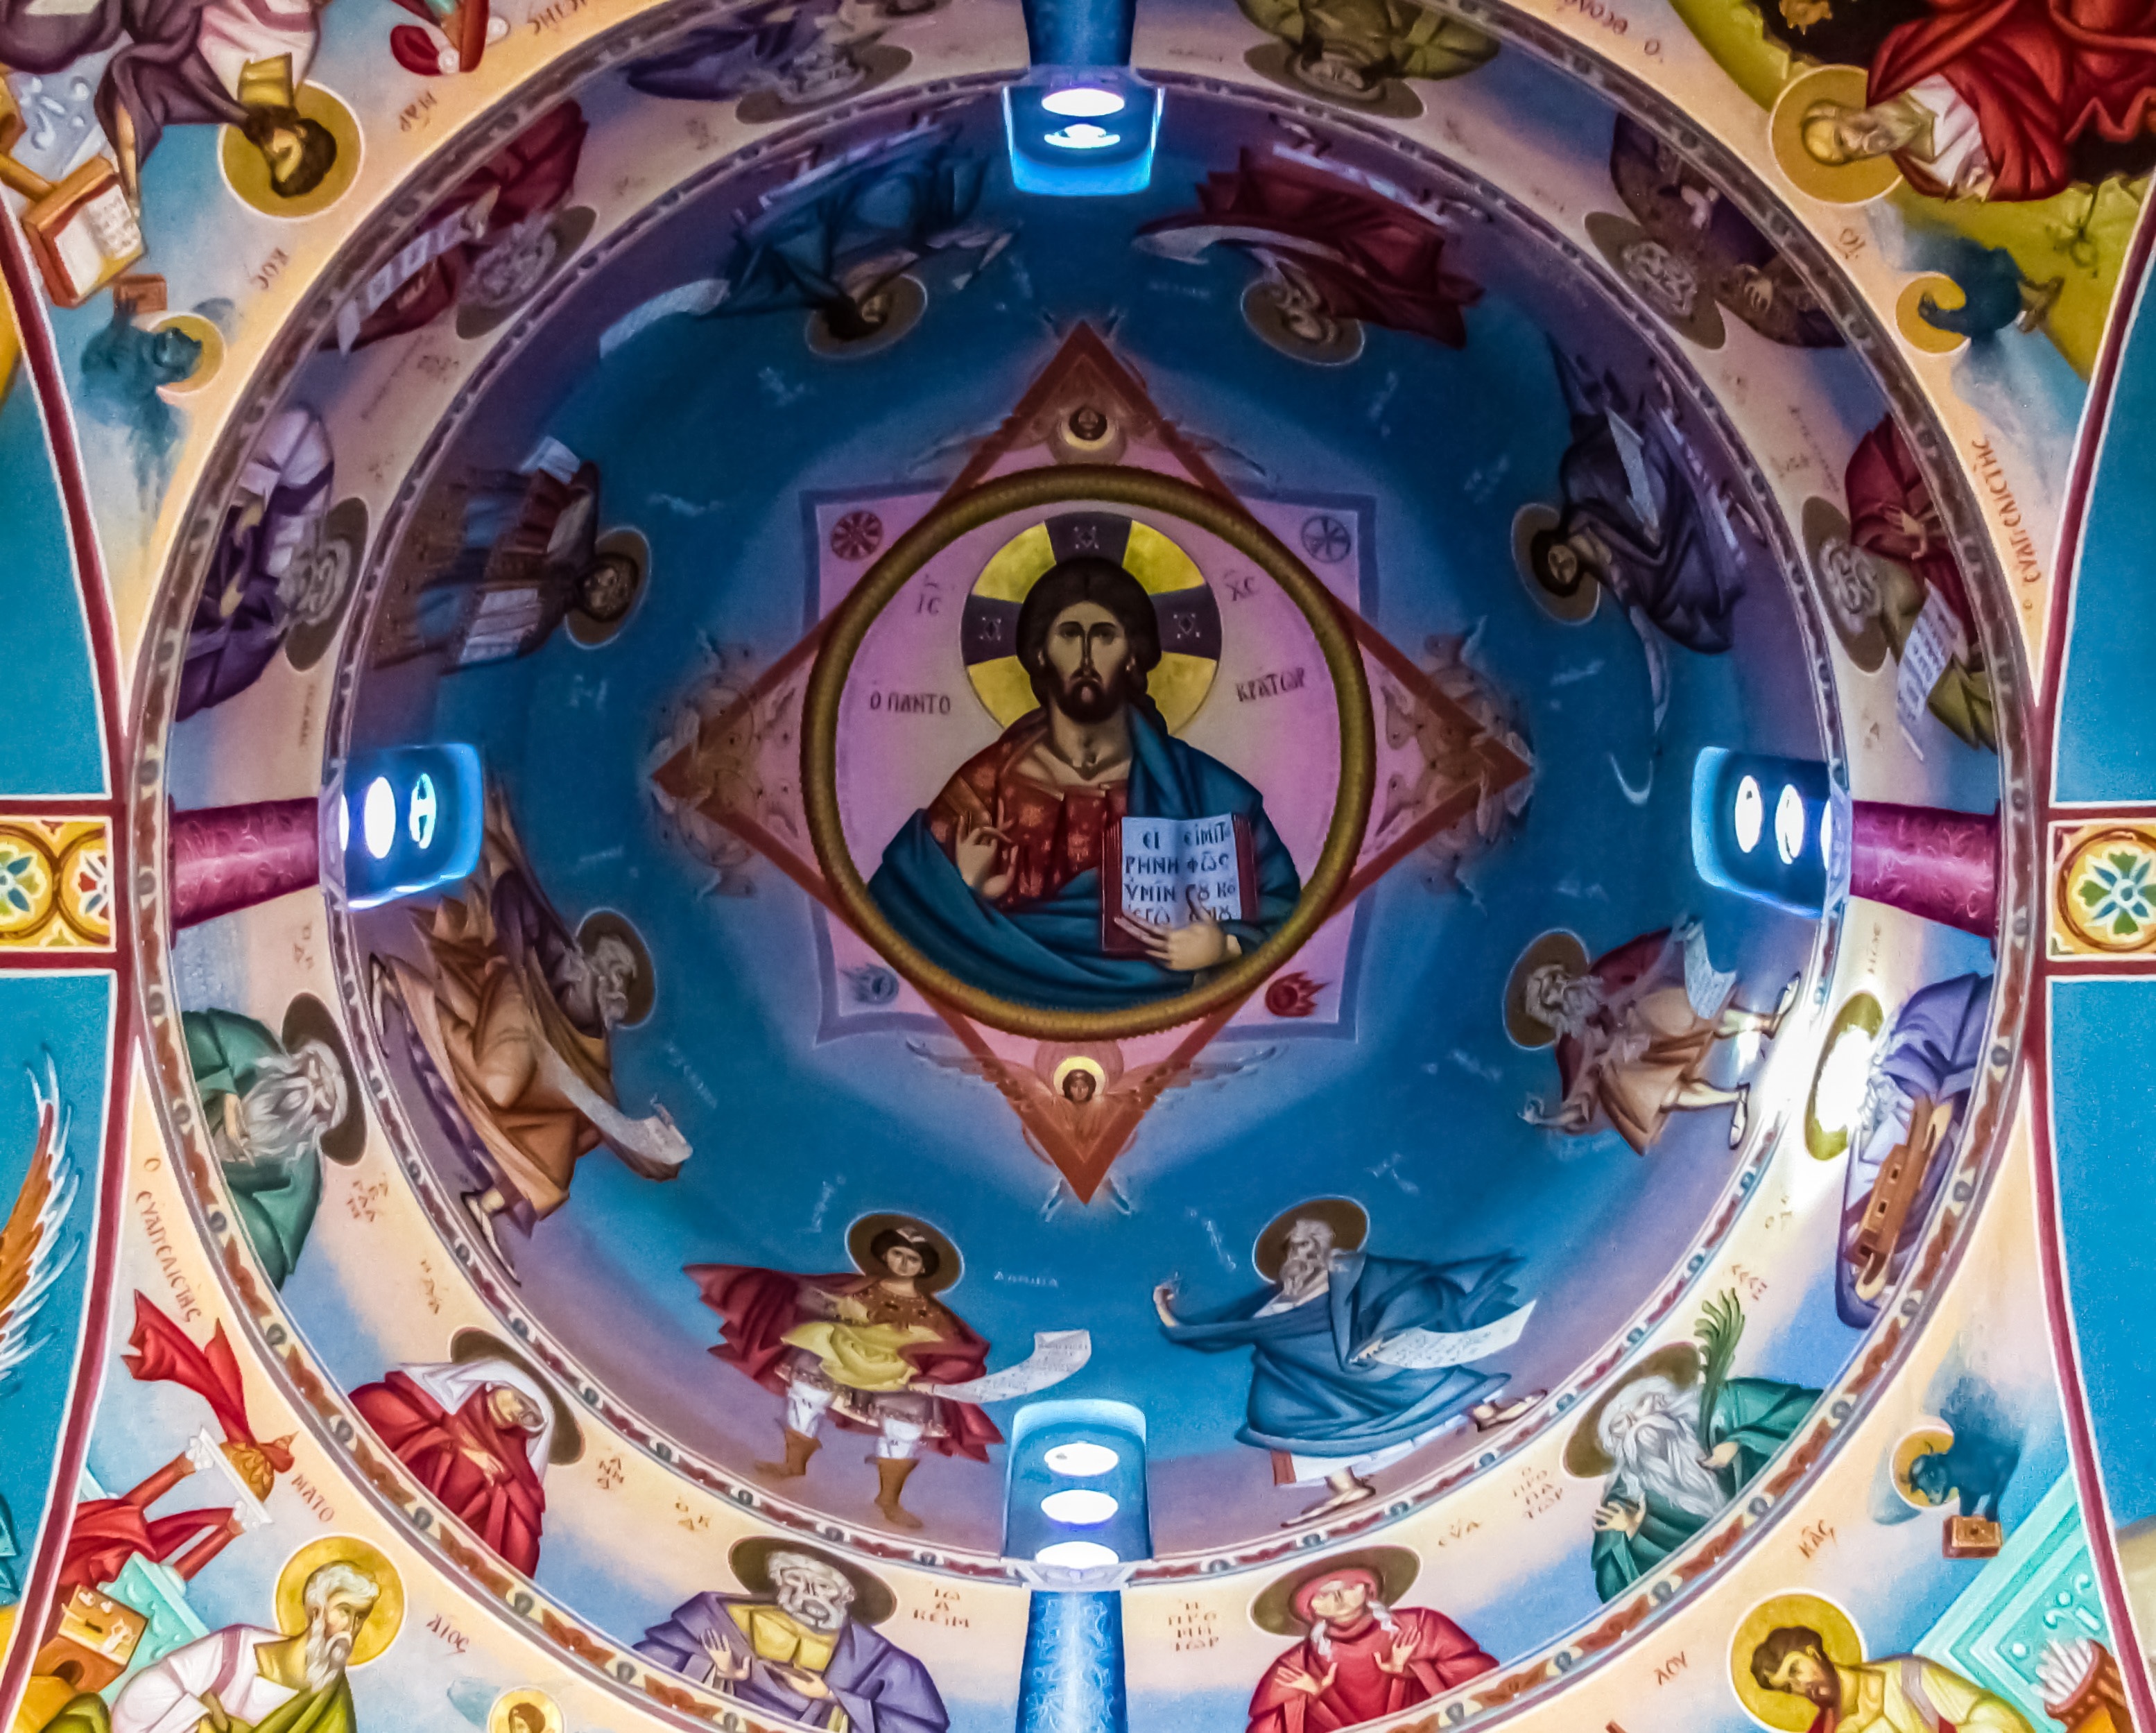
recreation, ceiling, amusement park, religion, church, painting, iconography, orthodox, dome, games, cyprus, pantocrator, jesus christ, arcade game